Olga Mykytenko

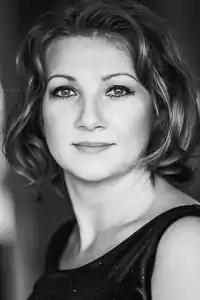
Olga Mykytenko

Olga Mykytenko is a Ukrainian and German soprano opera singer.